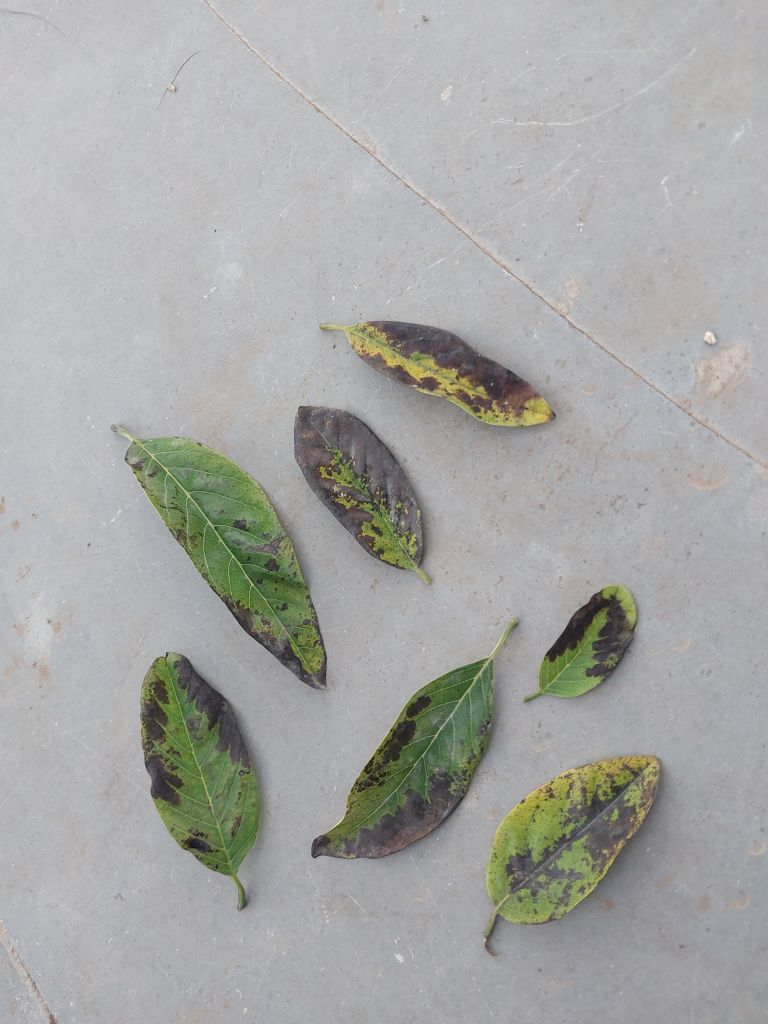
Disease label: Leaf spot on Leaves